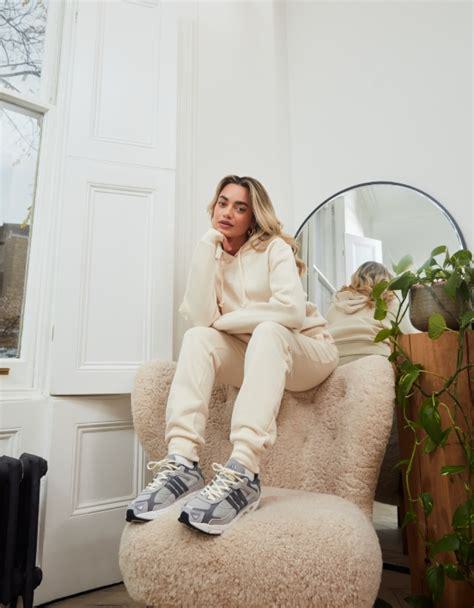
Brand: Adidas
Model: Response Cl